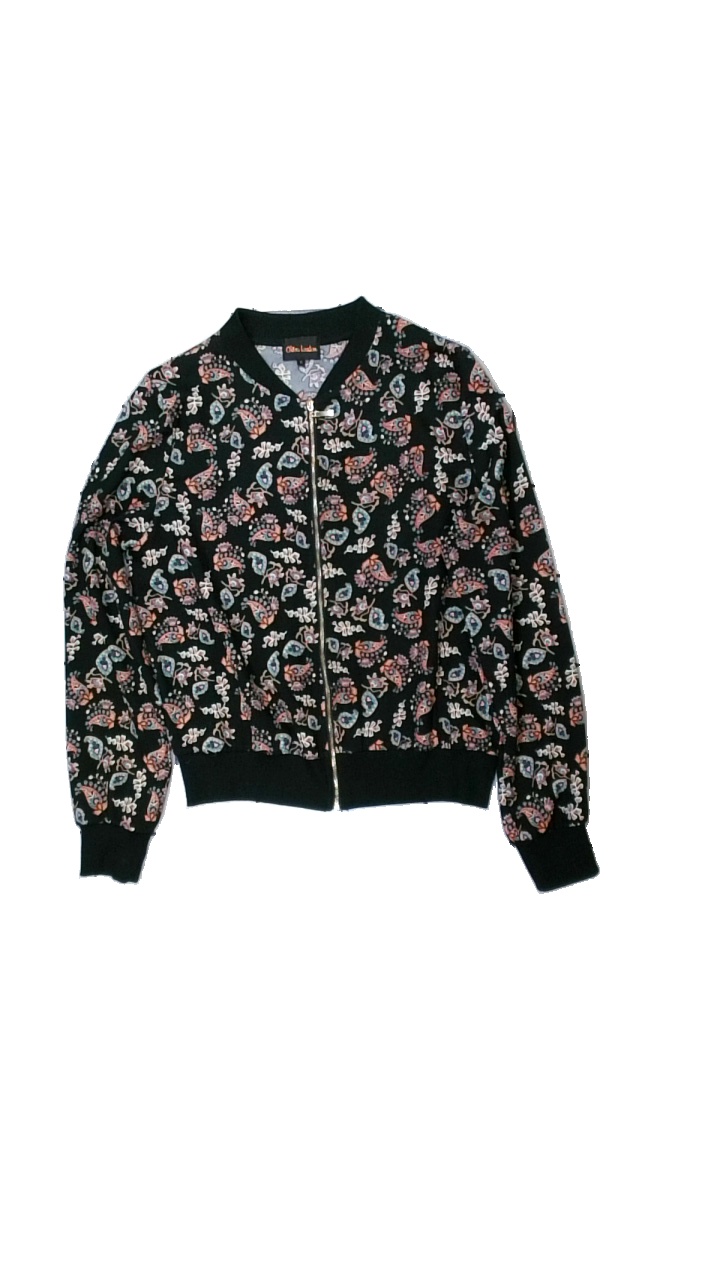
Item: Sweater (Ladies)
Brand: Chica London
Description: tröja med kragkedja
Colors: Multicolor
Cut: C-collar
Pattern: Other
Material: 100% polyester
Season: All
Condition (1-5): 4
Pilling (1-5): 4
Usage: Reuse
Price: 50-100